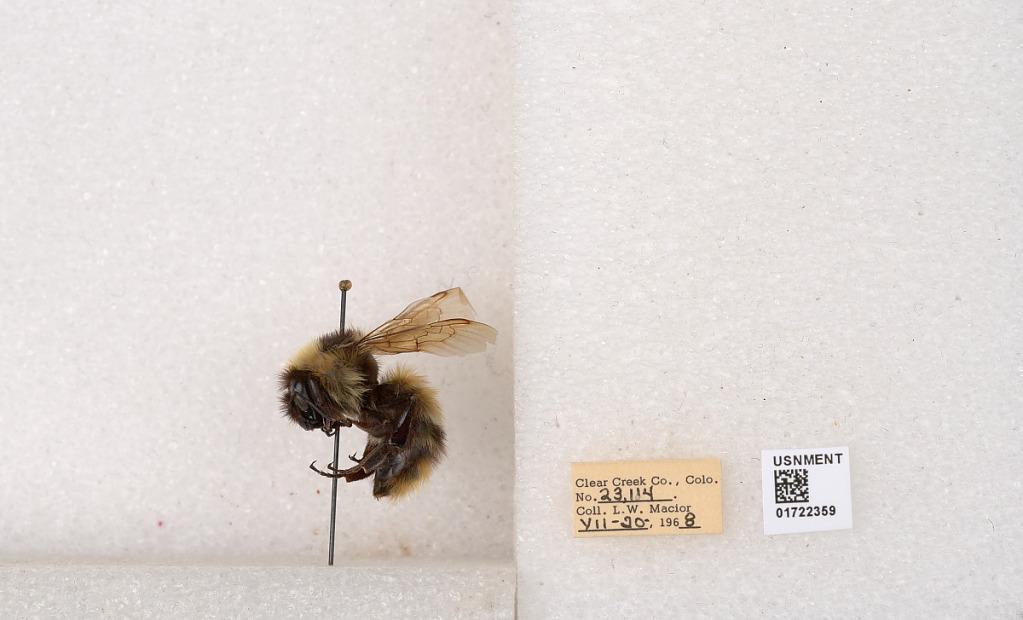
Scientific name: Bombus kirbyellus
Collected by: L. Macior
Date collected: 1968-7-20
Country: United States
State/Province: Colorado
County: Clear Creek
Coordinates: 39.6891, -105.644